Bake sale

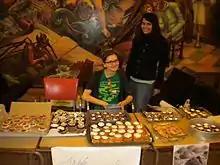
A typical bake sale stand.

The advent of bake sales dates back to the 1800s, during which time women used their domestic skills to fulfill expectations of charity. Since then, bake sales have been frequently used as a form of raising money for political or social causes. In the early 1900s, suffragettes in Virginia used bake sales as a means to raise money to further the cause of women's suffrage. During the civil rights movement in the United States, Georgia Gilmore began a covert baking club that, in order to fund resistance efforts, sold savory meals and baked goods out of members' homes as well as in local establishments and at protest meetings.